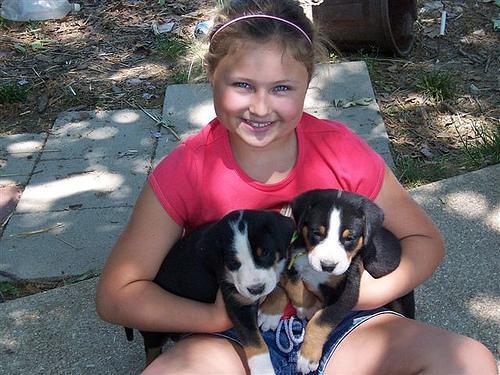
Greater_Swiss_Mountain_dog